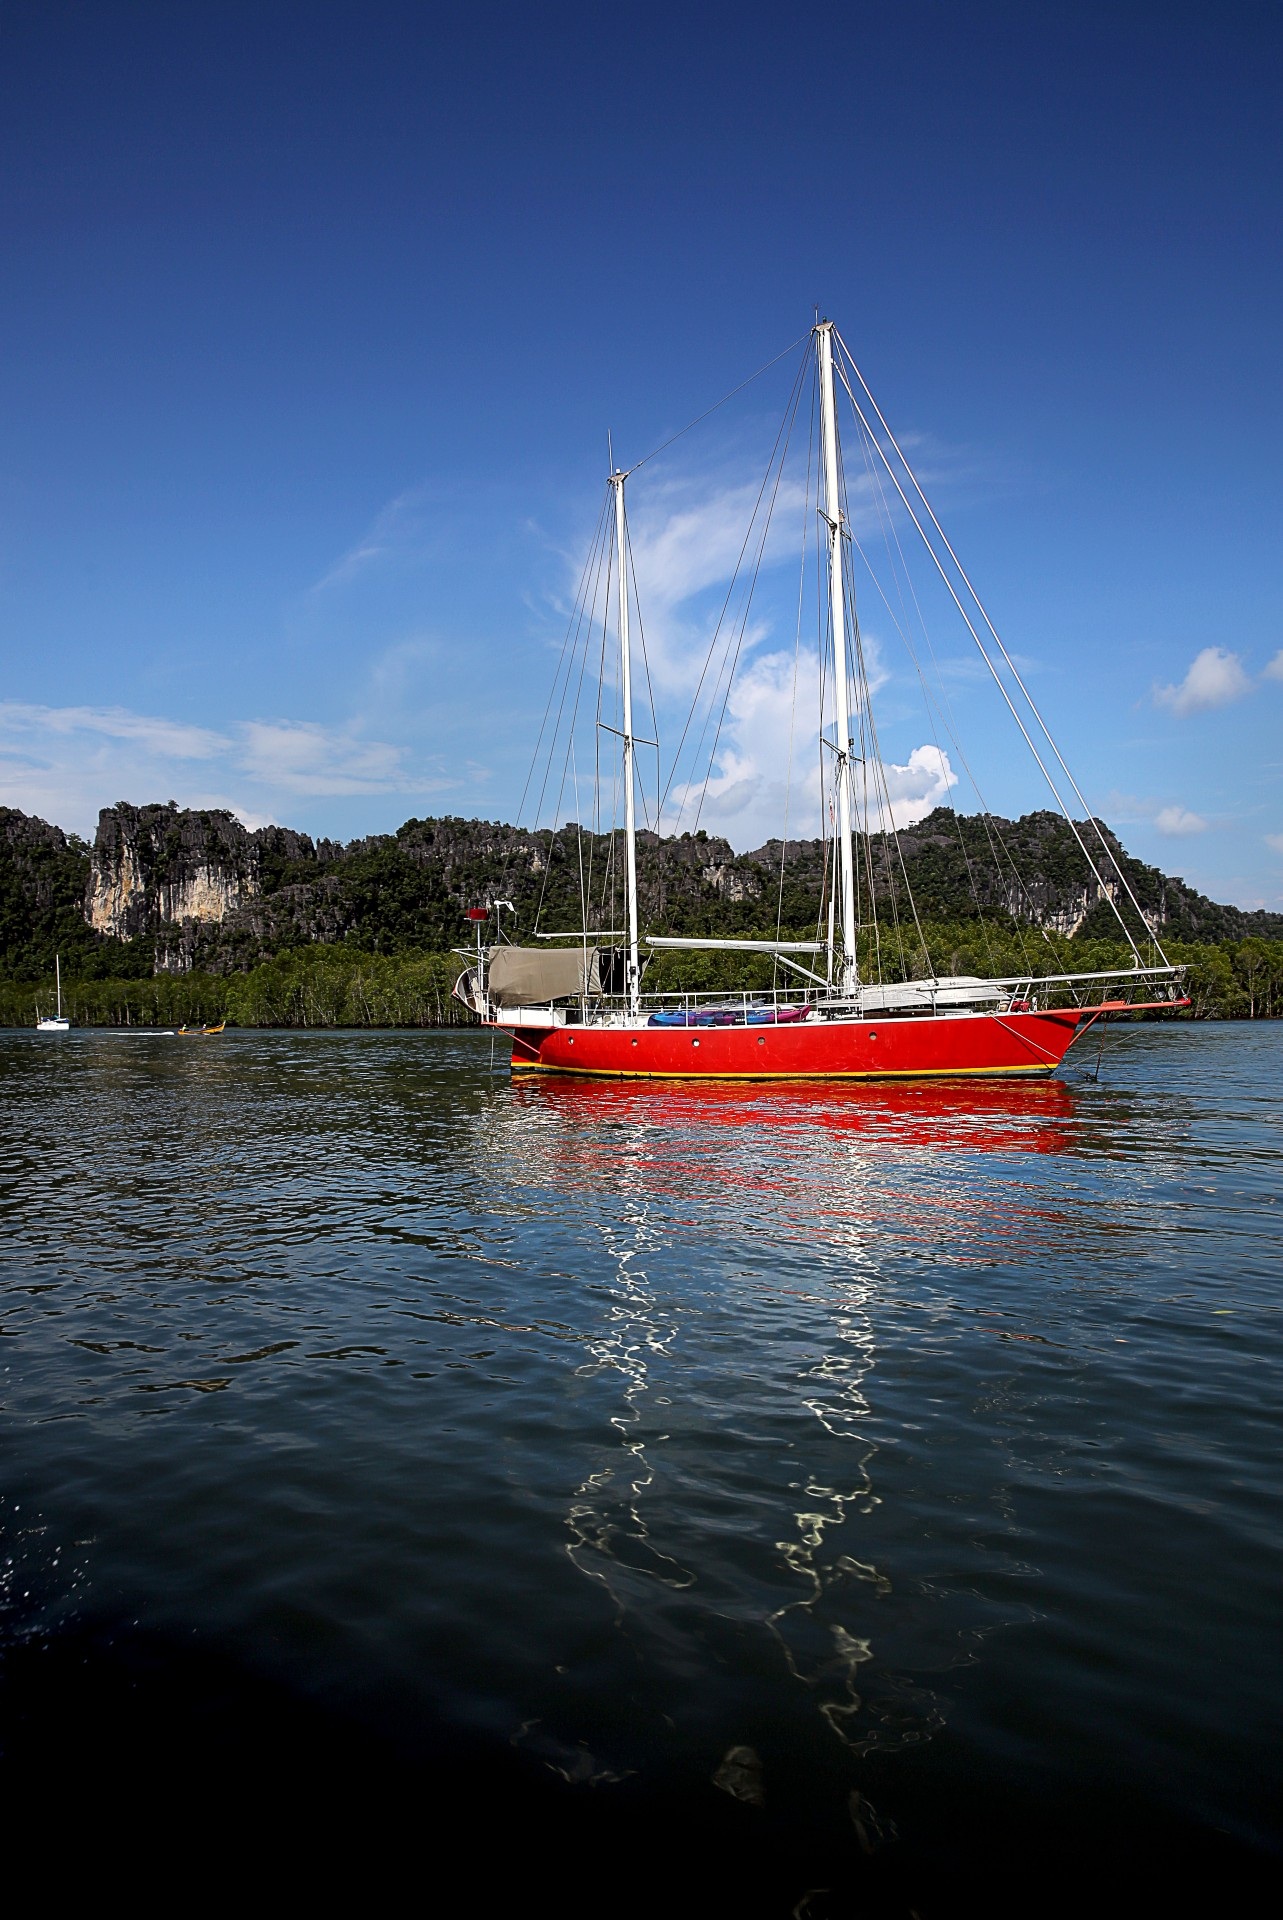
beach, landscape, sea, water, nature, outdoor, sky, boat, view, summer, vacation, reflection, red, vehicle, scenic, tropical, mast, sailing, yacht, peaceful, seascape, peace, bay, island, harbor, blue, marina, tourism, sailboat, boating, sail, watercraft